SV Austria Salzburg

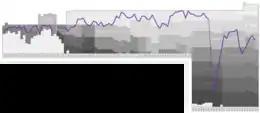
Historical chart of Austria Salzburg league performance

The history of the old SV Austria Salzburg until 2005 is now associated with FC Red Bull Salzburg, as Red Bull took over and transformed the club in 2005. It serves also the prehistory of the newly founded club. Until the 2005 reform, the club had won the Austrian Bundesliga 3 times and also reached the 1993-94 UEFA Cup final against Inter Milan, under coach Otto Baric.